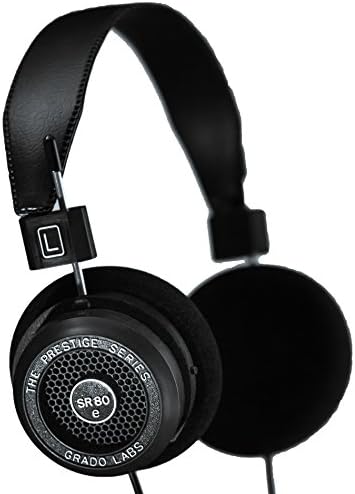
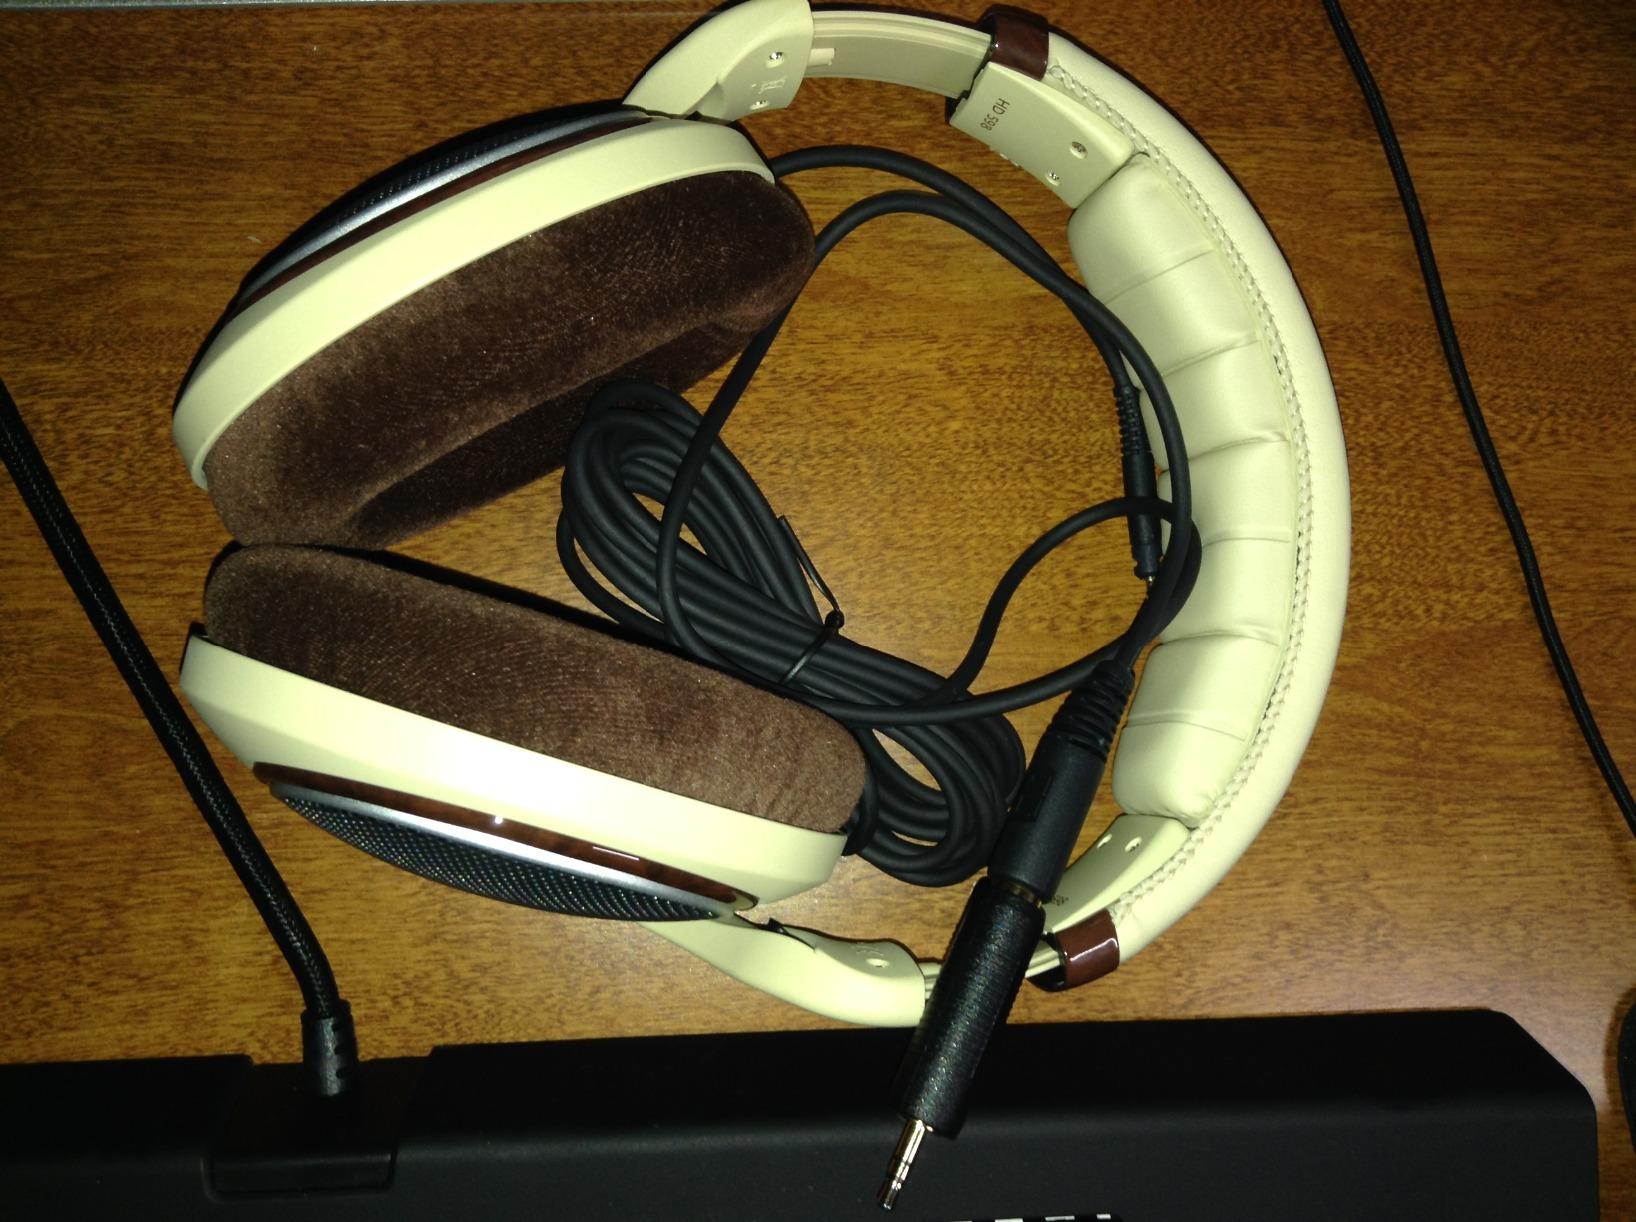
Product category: headphones
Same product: no